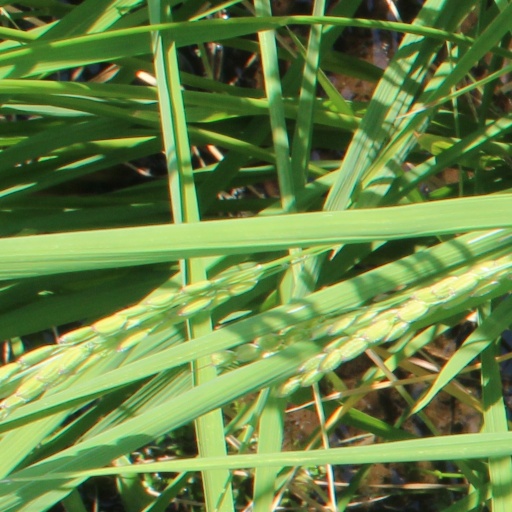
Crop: rice